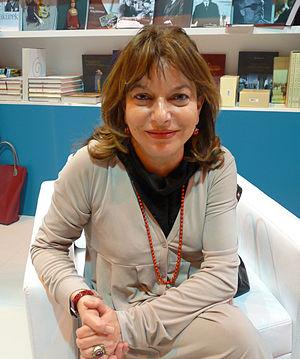
La femme de lettres et journaliste turque Mine G. Kirikkanat au Salon du Livre de Paris.
Mine Gökçe Kırıkkanat est une journaliste et romancière turque, née en 1951 à Ankara.